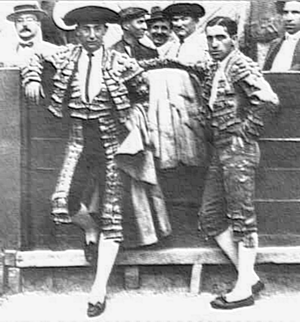
Toreador
Joselito y Belmonte
Toreador er et gammelt, spansk udtryk for en tyrefægter til hest. Det var typisk adelen og dens rytteri, der holdt sig i form udenfor krigstid ved at nedlægge tyre fra hesteryg. Det foregik, indtil en adelsherre i starten af 1700-tallet en dag faldt ned af hesten foran tyren. En fattig tømrer ved navn Francisco Romero sprang ind i arenaen og tiltrak sig tyrens opmærksomhed med sin sombrero og muletaen. Dermed var en ny form for tyrefægtning født.